Professional snooker career of Ronnie O'Sullivan

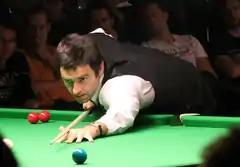
2011 Paul Hunter Classic

O'Sullivan began the 2010–11 season at Event 1 of the Players Tour Championship, where he lost 0–4 in the quarter-finals against Jamie Cope. O'Sullivan next competed at Event 4, where he reached the final, but he lost 3–4 against Barry Pinches. At the World Open O'Sullivan made his record 10th maximum break in the last frame of his match against Mark King, which he won 3–0. However, he had to be persuaded by referee Jan Verhaas to play the final black, as he had become aware that there was no distinct prize money for a maximum break in the tournament, but only a prize of £4,000 for the highest break. Even then, he played the final black in a nonchalant fashion. O'Sullivan then defeated Jimmy White (3–1), Stephen Hendry (3–1), Stephen Maguire (3–1) and Peter Ebdon (3–1) to reach the final, where he lost 1–5 against Neil Robertson. O'Sullivan participated at the Premier League Snooker, and qualified for the finals unbeaten. He then defeated Neil Robertson 5–1 in the semi-finals, and Shaun Murphy 7–1 in the final, to claim his ninth Premier League Snooker title in 14 years. In the UK Championship in December, O'Sullivan suffered an early exit, losing 6–9 against Stuart Bingham in the first round.